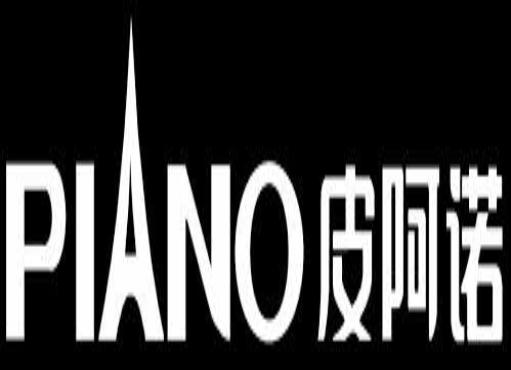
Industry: Necessities